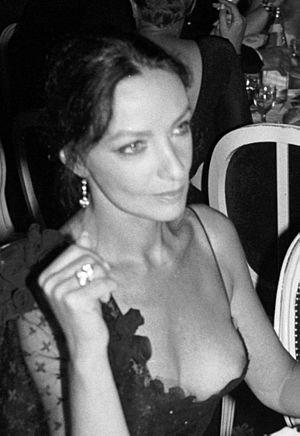
MARIE LAFORÊT . ACTRICE ET CHANTEUSE FRANÇAISE . FESTIVAL DU CINÉMA AMÉRICAIN . DEAUVILLE . SEPTEMBRE 1989.
Marie Laforêt, née le 5 octobre 1939 à Soulac-sur-Mer et morte le 2 novembre 2019 à Genolier, est une chanteuse et actrice française, naturalisée suisse.
El cóndor pasa est d'abord une œuvre théâtrale musicale classée traditionnellement comme zarzuela, d'où est extrait l'air de la célèbre chanson du même nom.